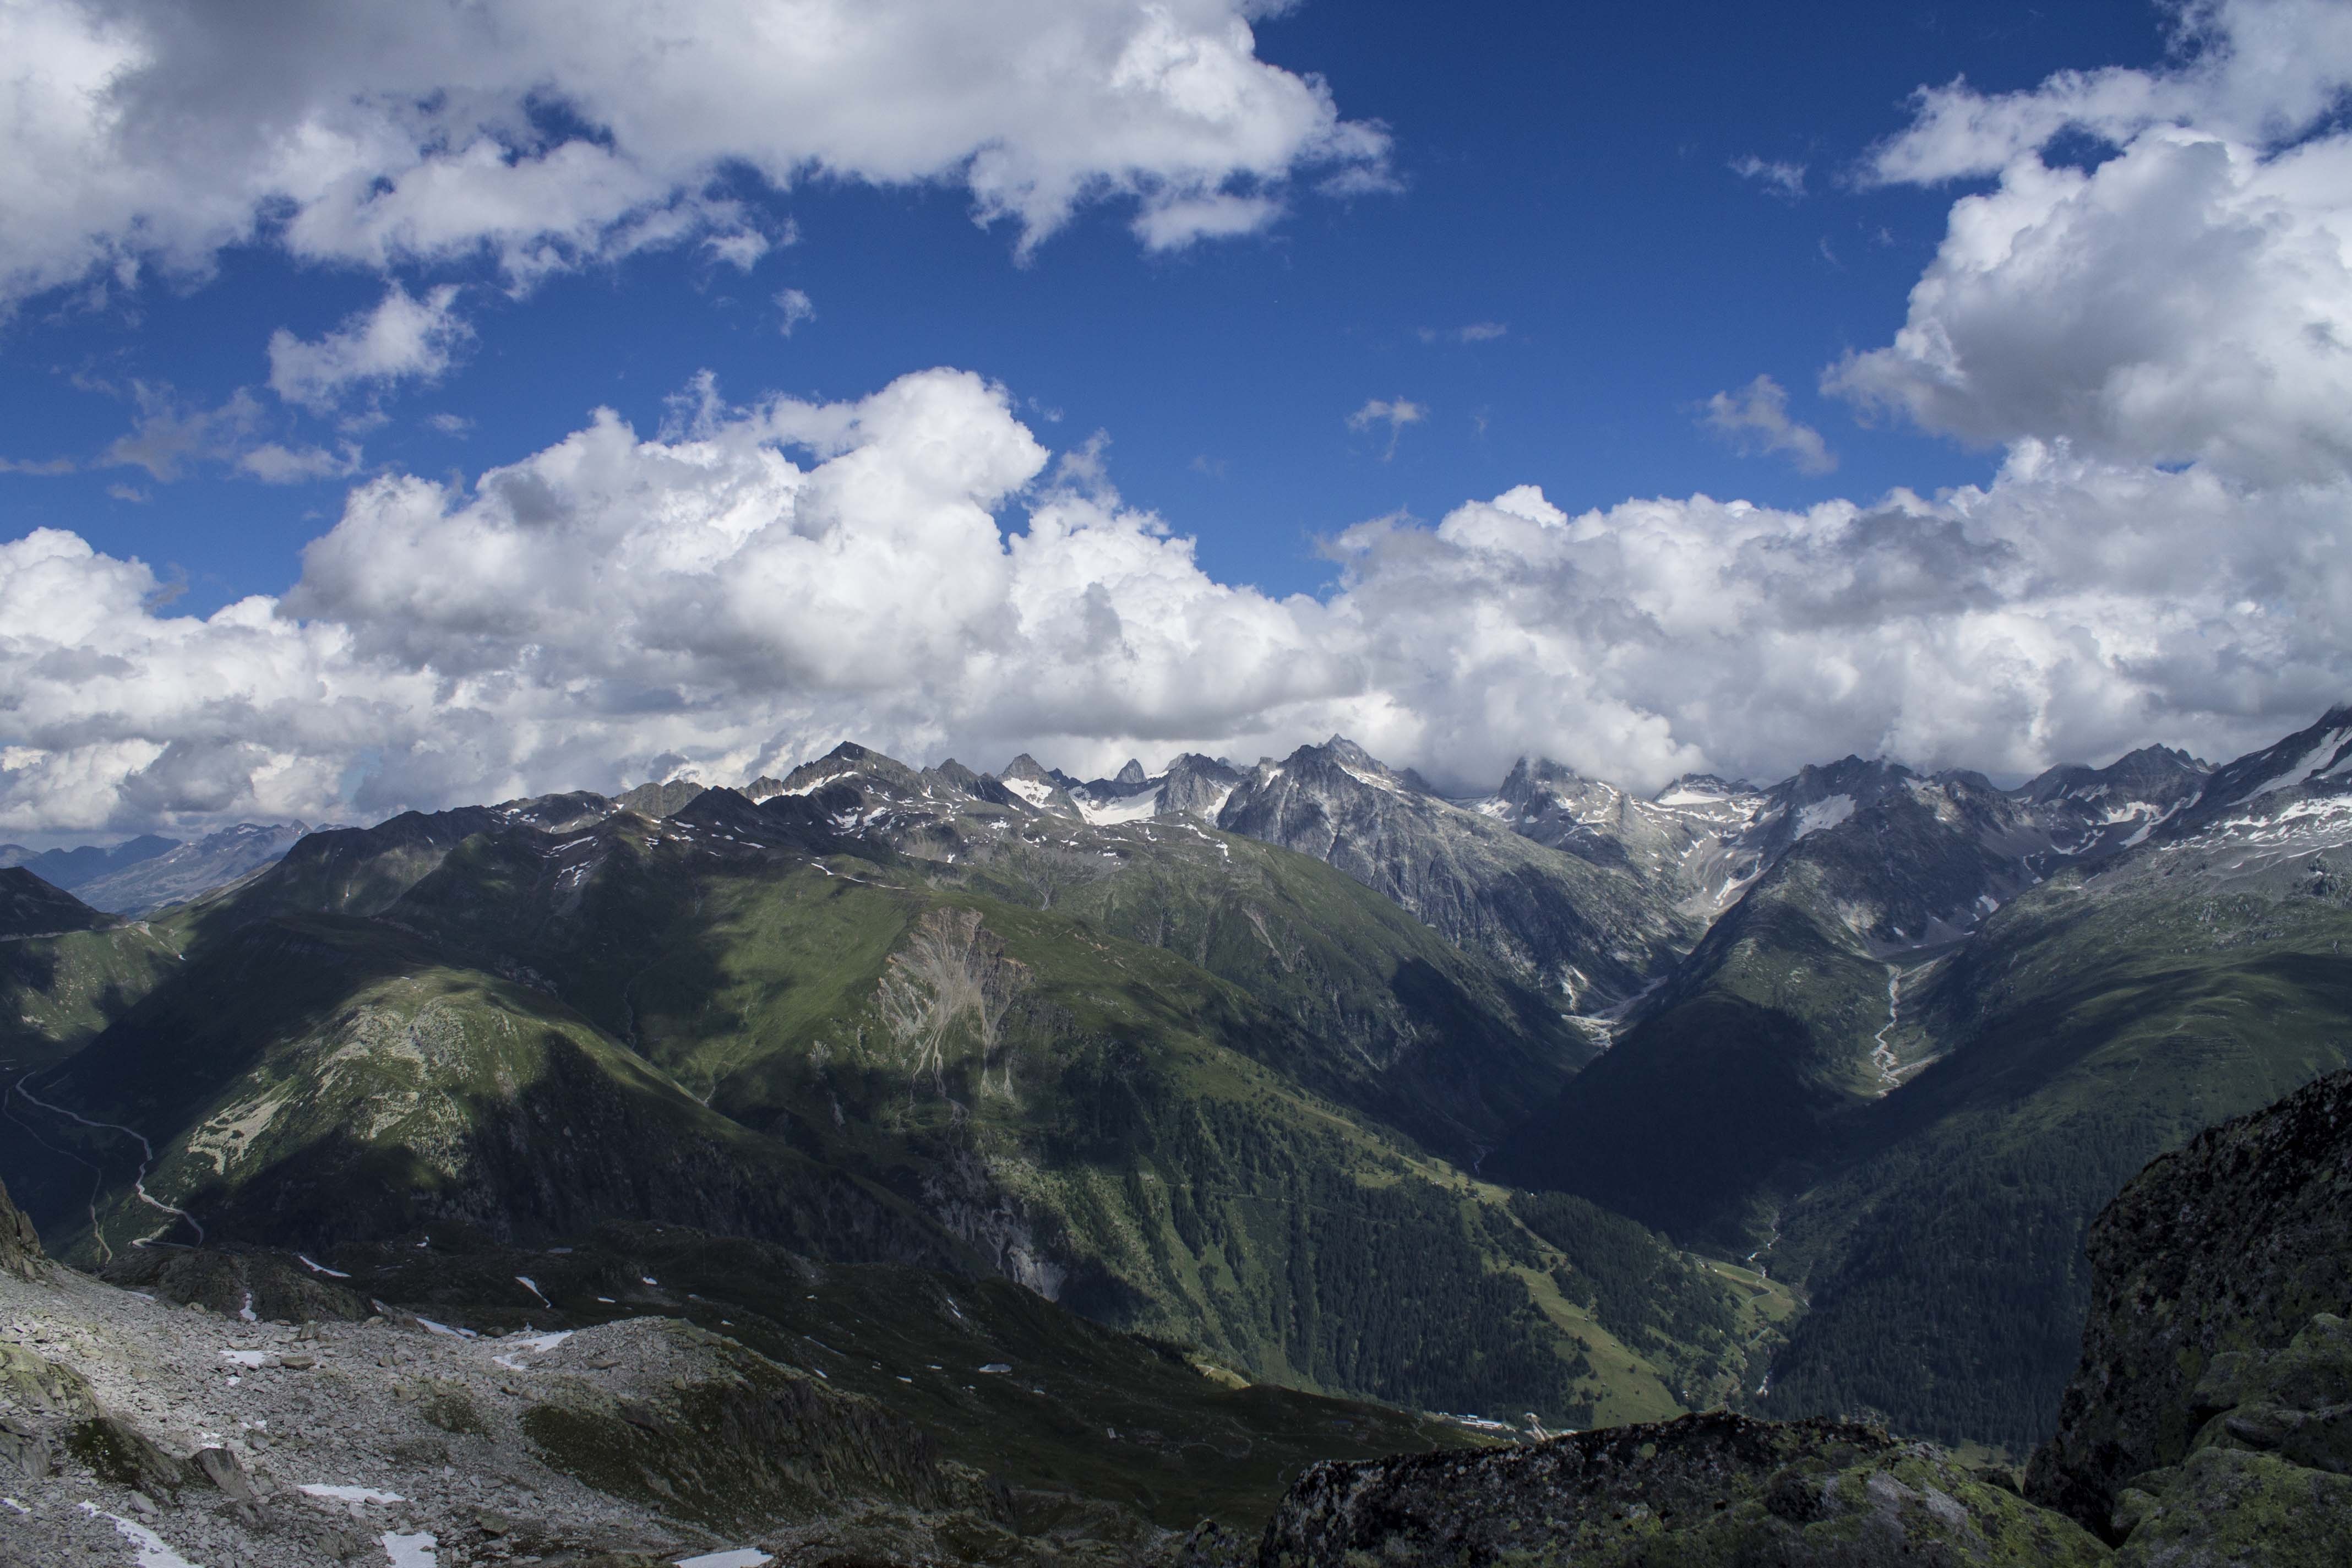
landscape, nature, wilderness, mountain, cloud, sky, hill, valley, mountain range, highland, ridge, summit, clouds, mountains, alps, plateau, switzerland, fell, loch, landform, mountain pass, geographical feature, mountainous landforms